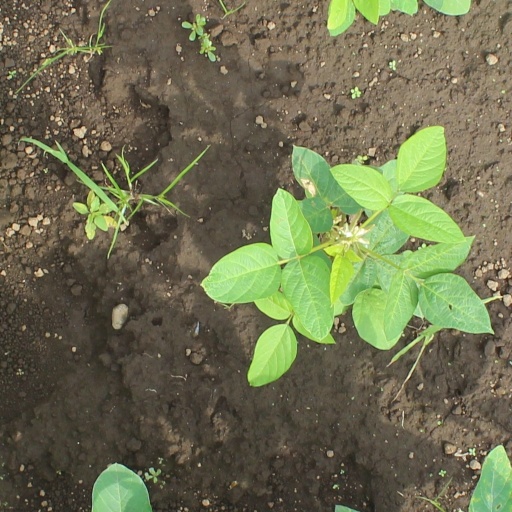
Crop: soybean